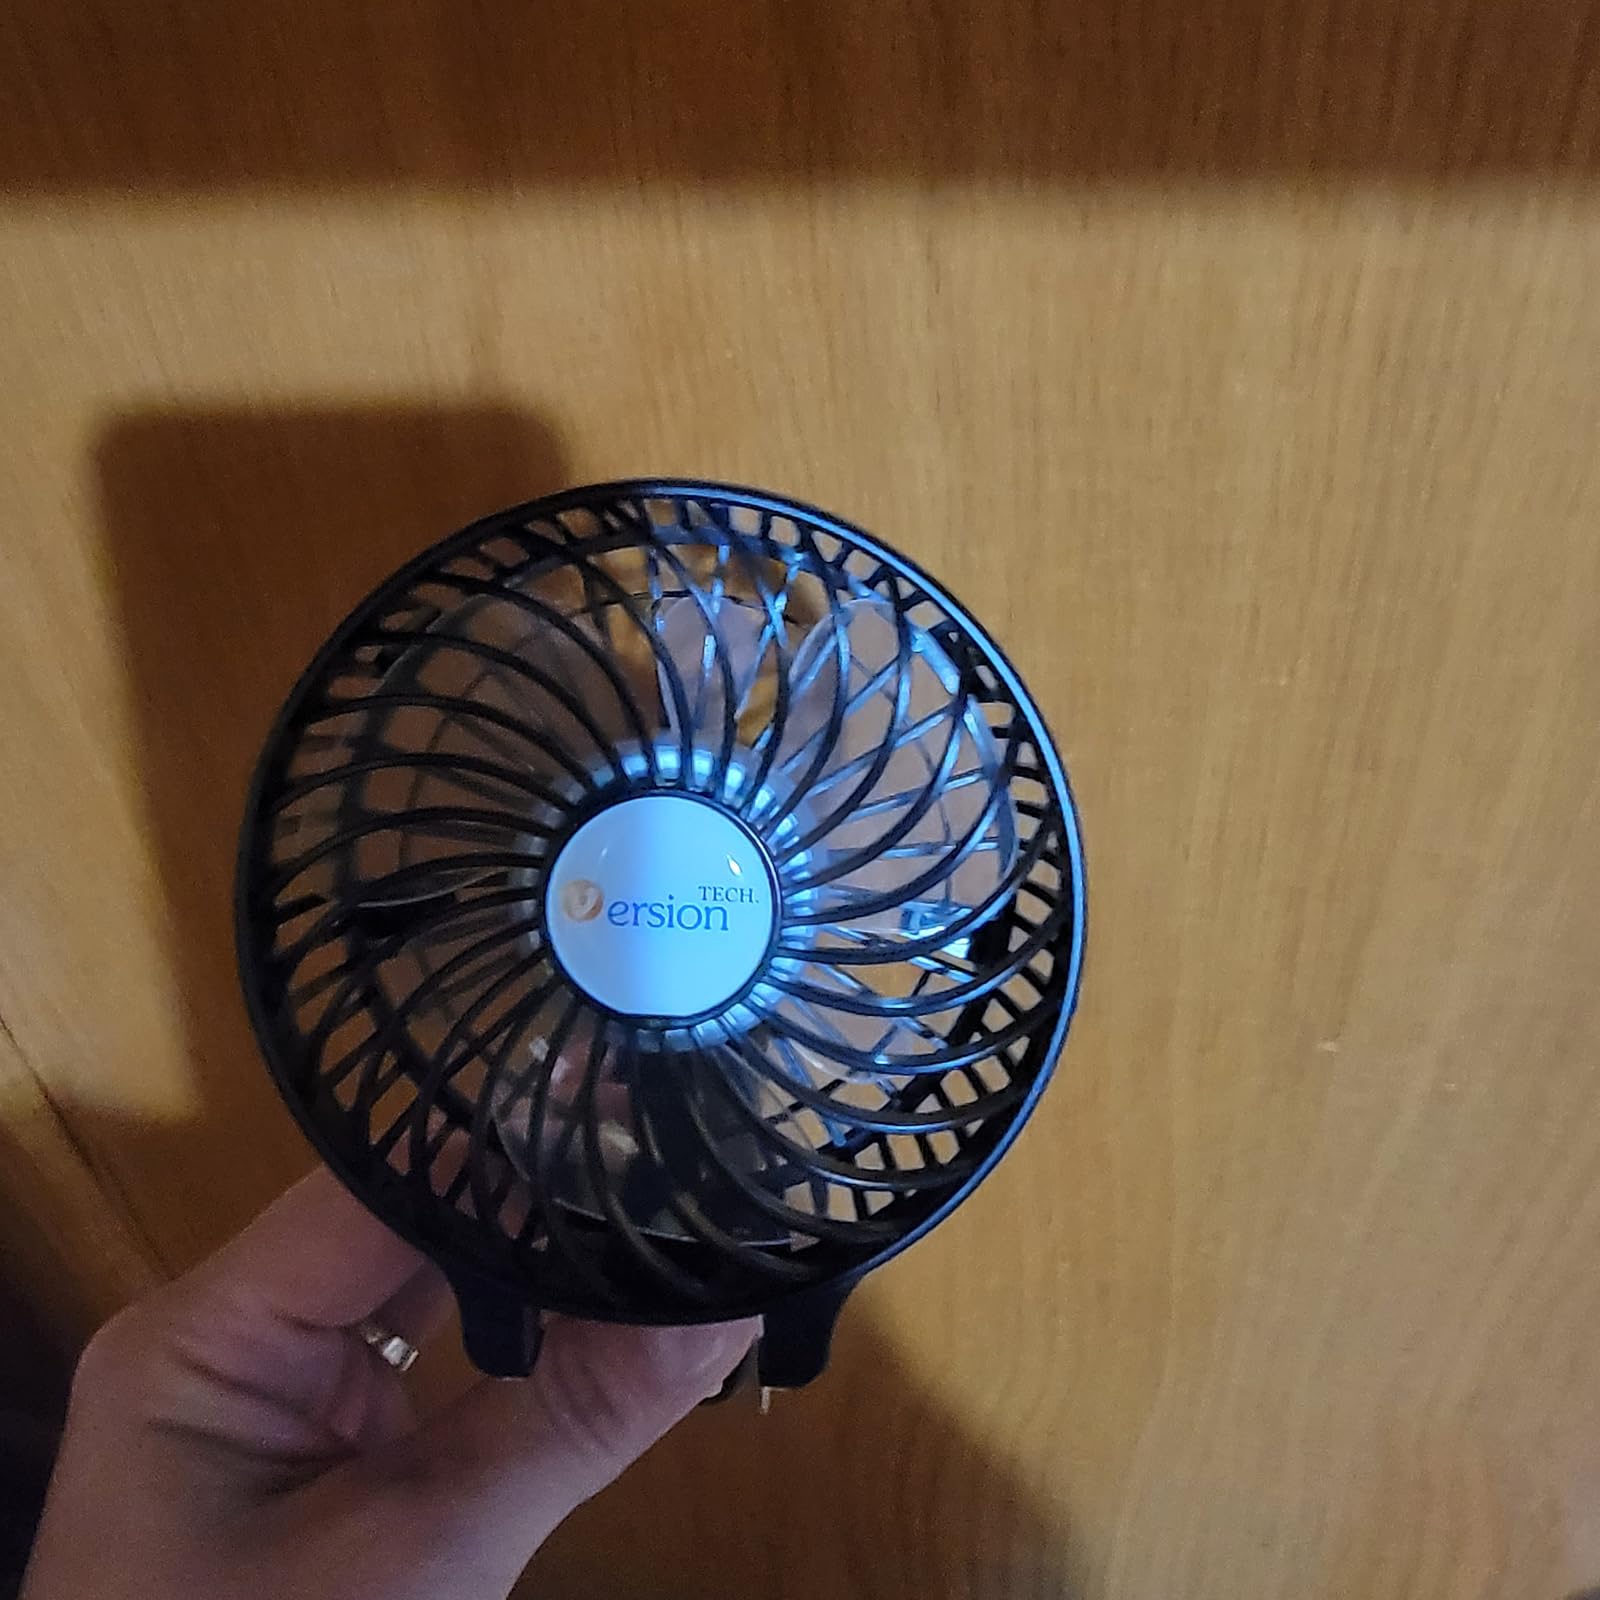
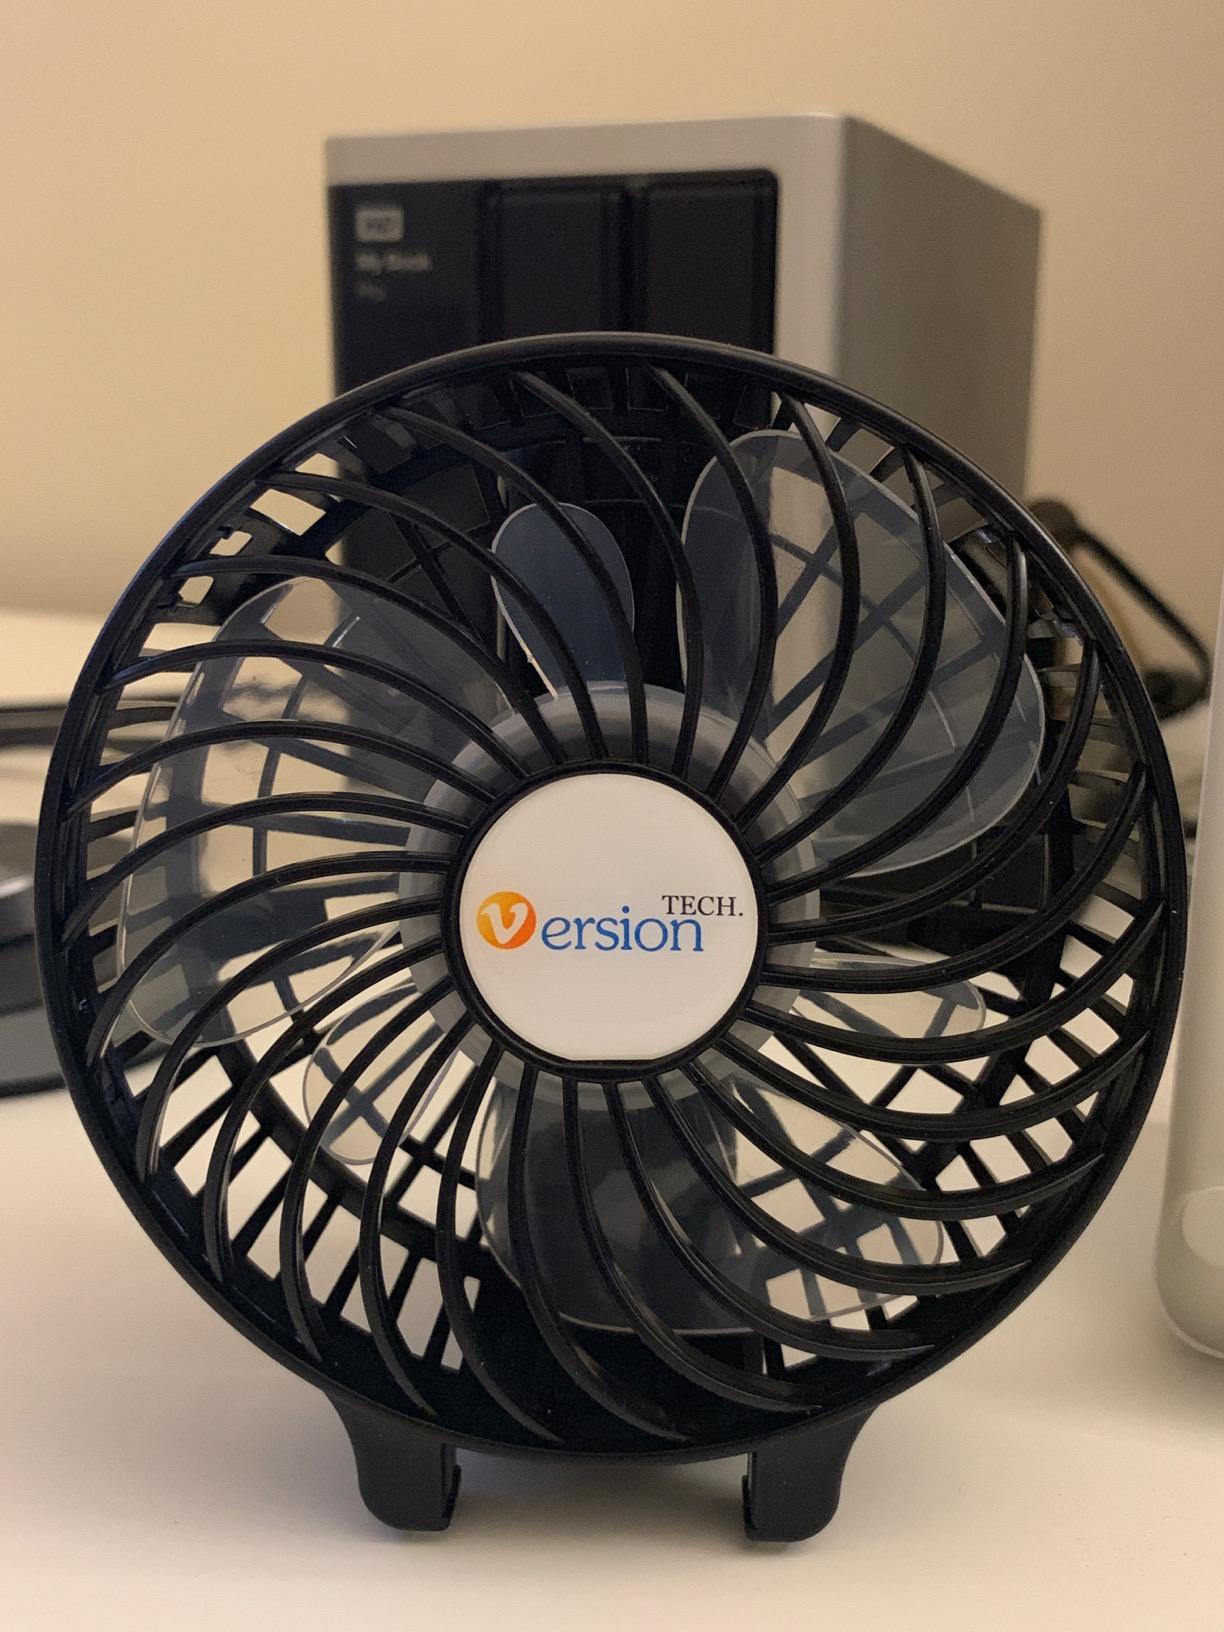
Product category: fan
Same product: yes